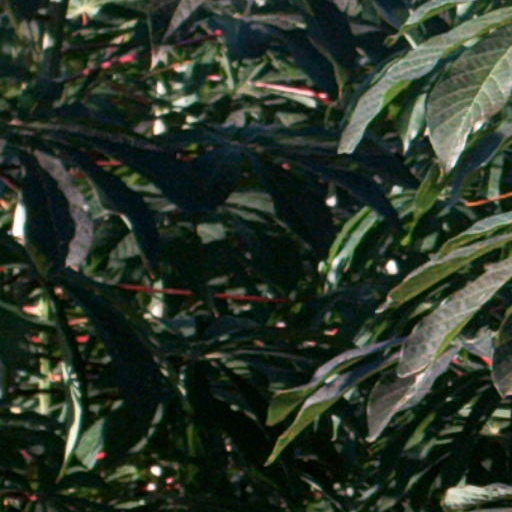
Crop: cassava